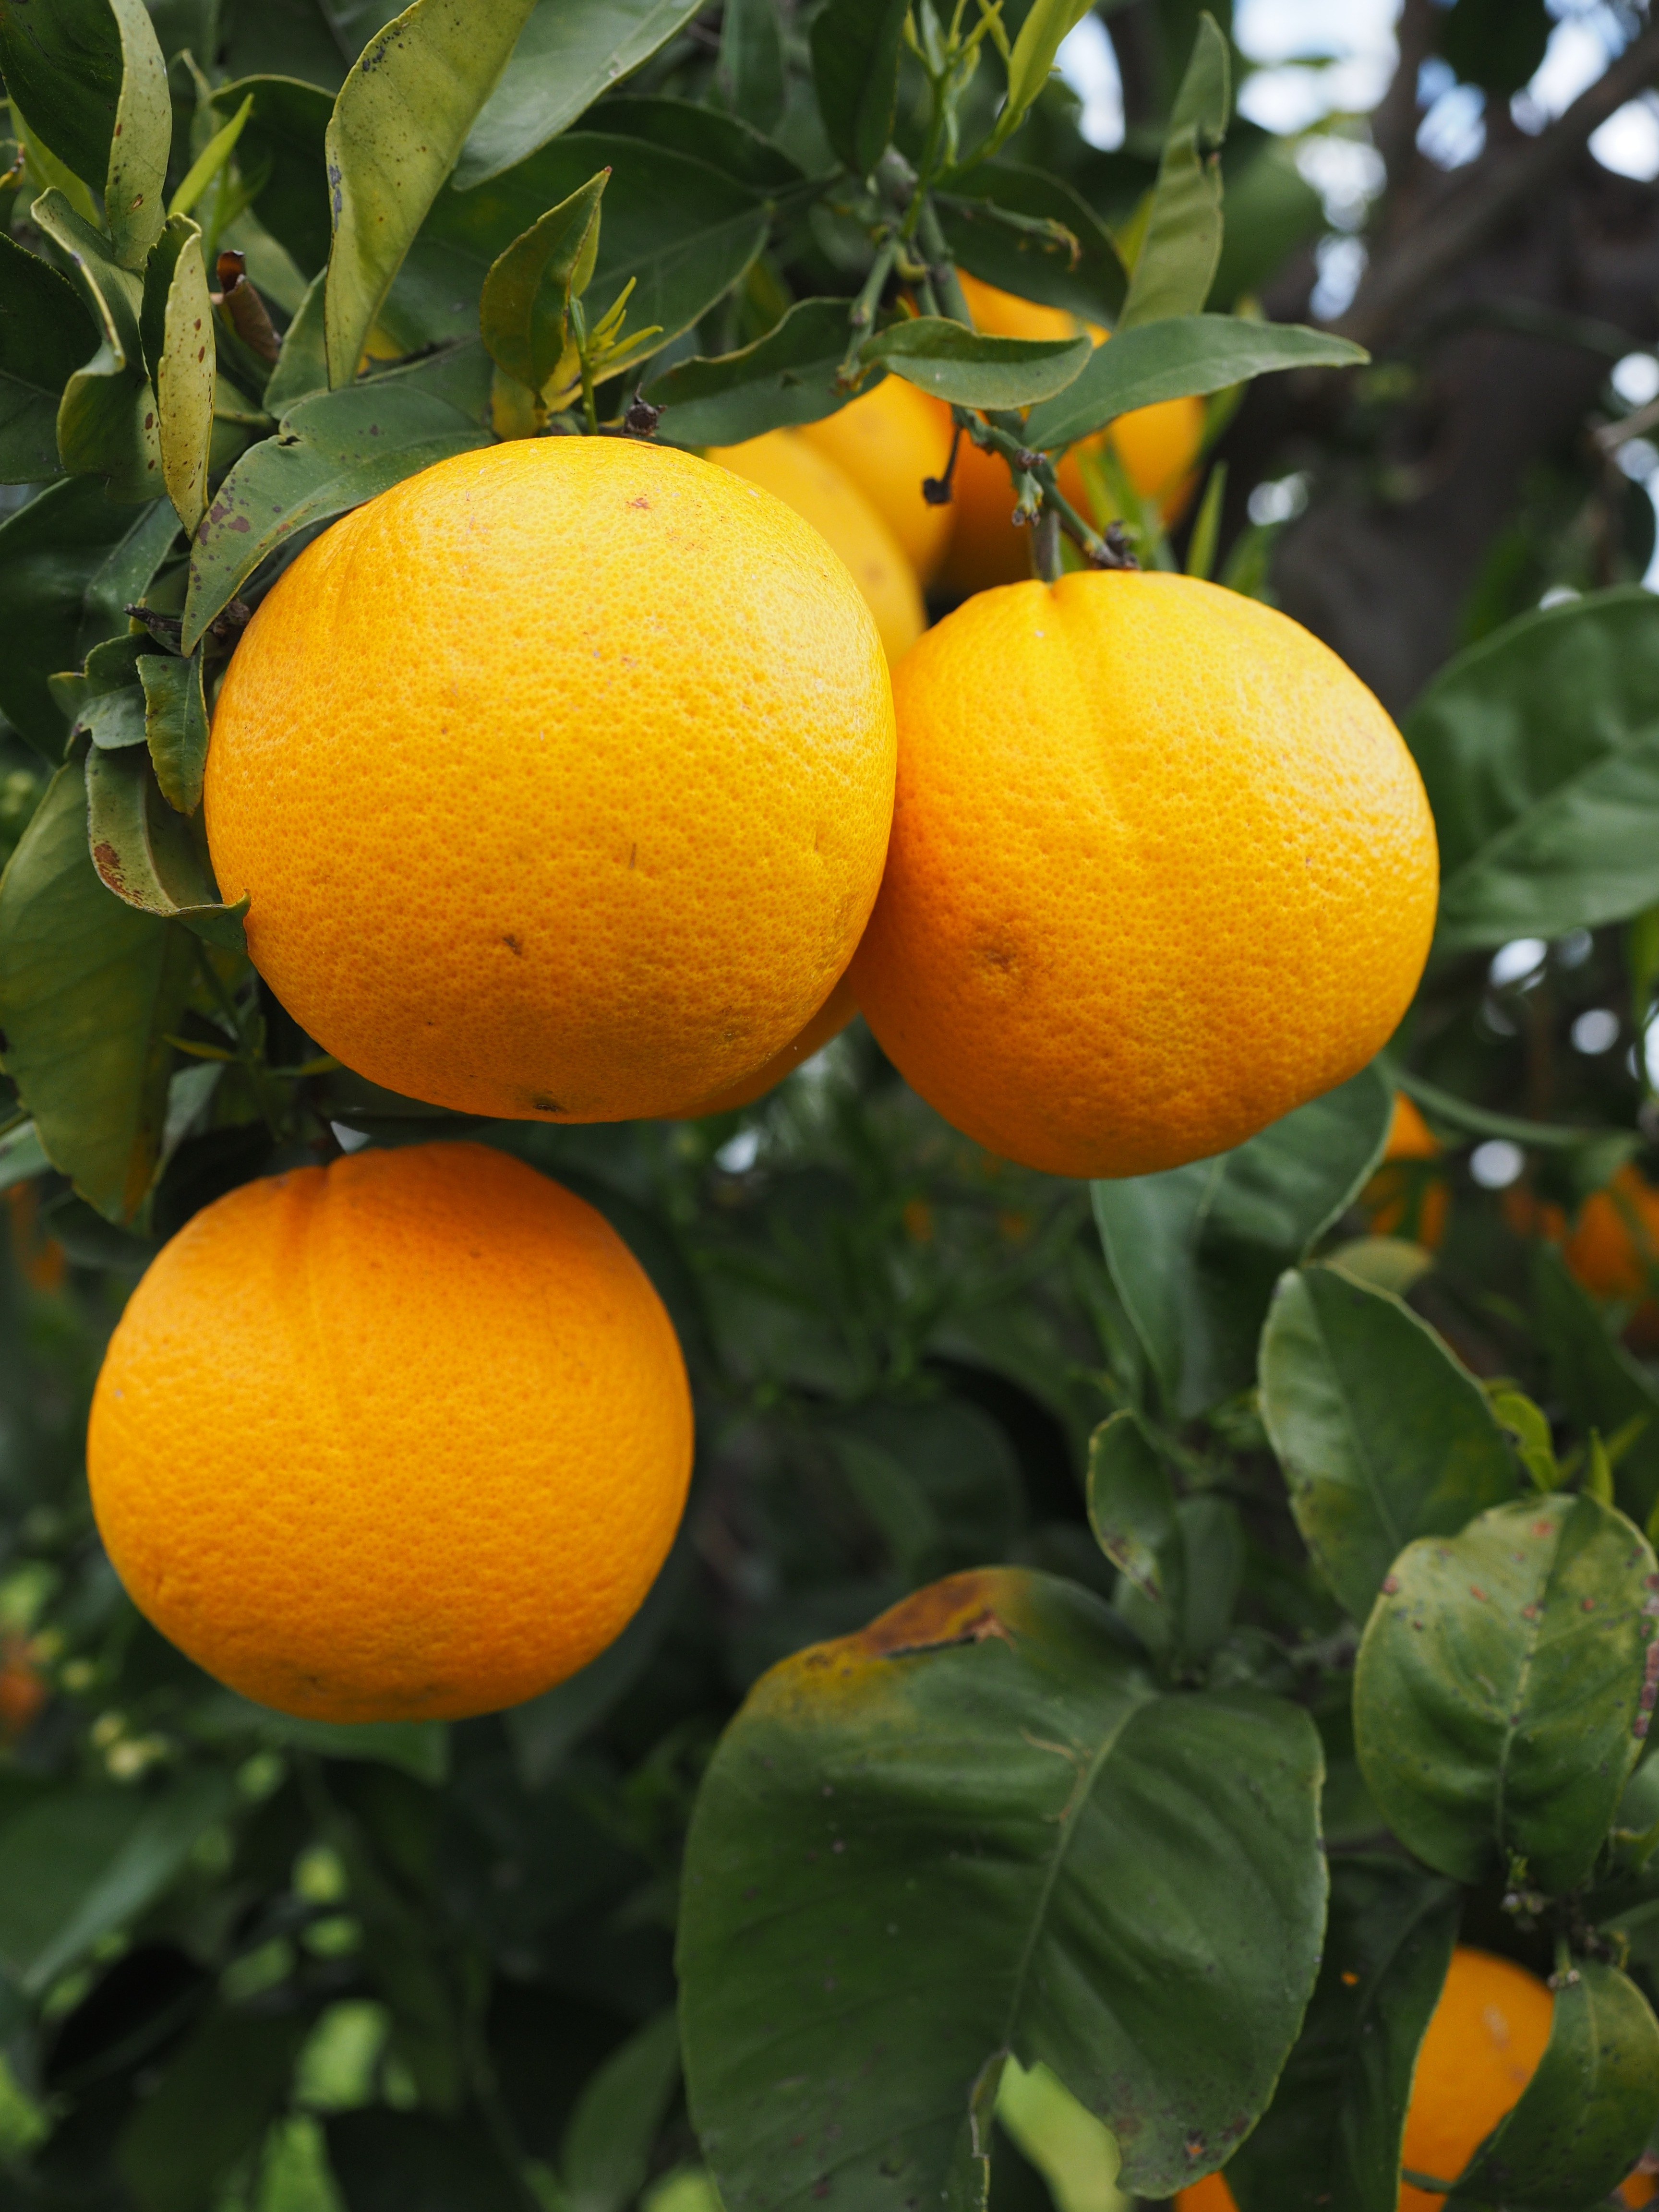
tree, branch, plant, fruit, sweet, flower, summer, ripe, bush, orange, orange tree, food, mediterranean, produce, healthy, delicious, tropical fruit, leaves, nutrition, fruit tree, periwinkle, tangerine, kumquat, clementine, vitamins, frisch, citron, citrus, about, flowering plant, fruity, vitaminhaltig, citrus fruit, vitamin c, citrus tree, bitter orange, orange grove, diamond green, rutaceae, sweet orange, mandarin orange, land plant, sweet lemon, meyer lemon, tangelo, yuzu, calamondin, valencia orange